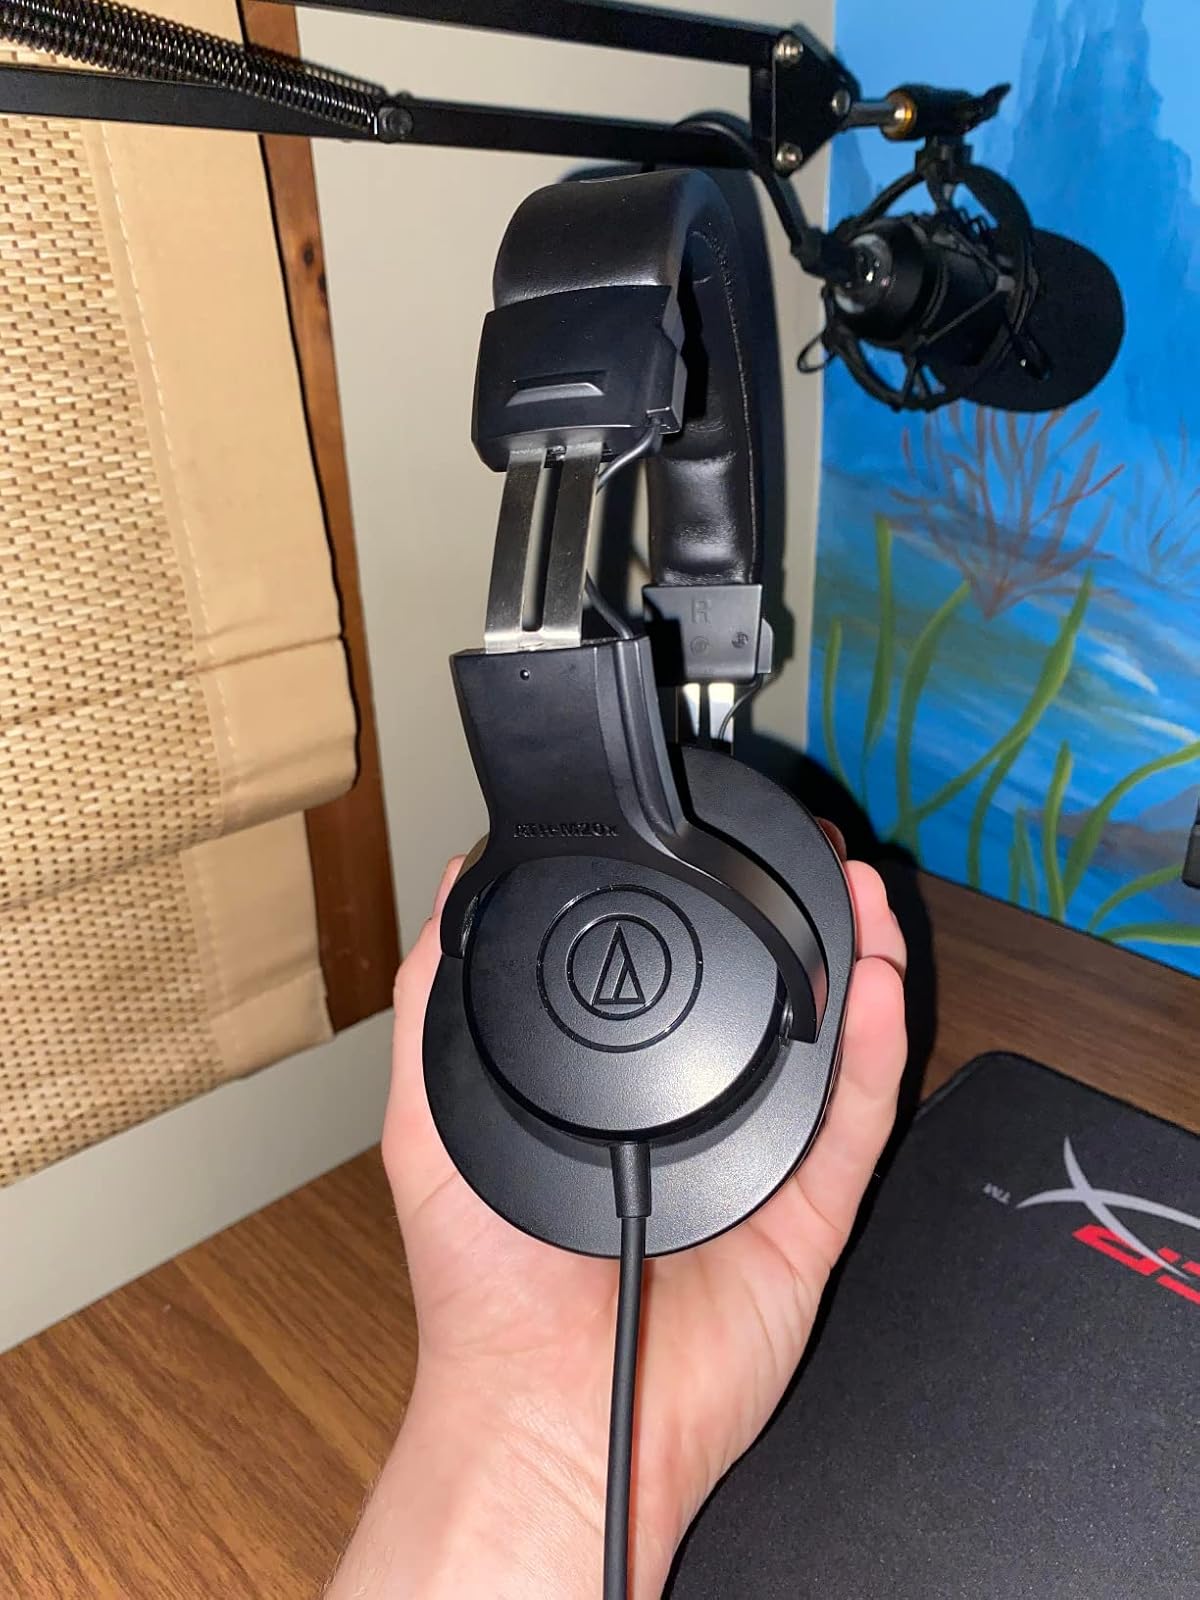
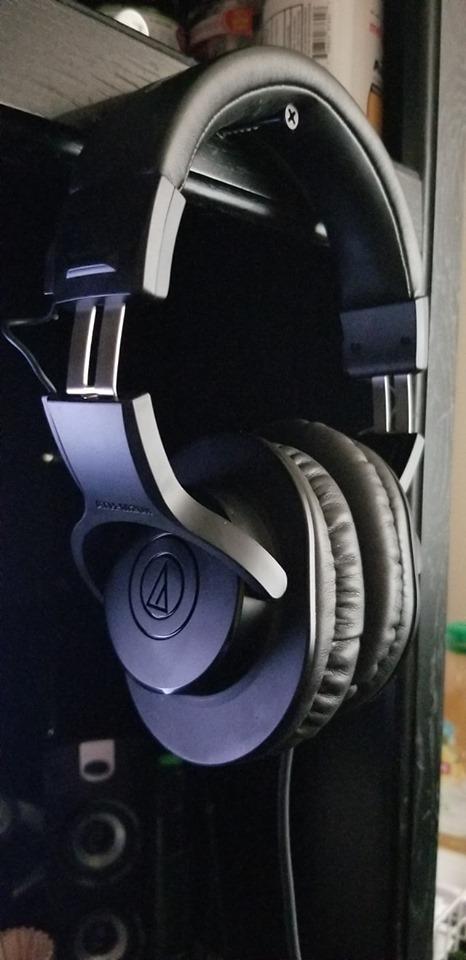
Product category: headphones
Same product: yes